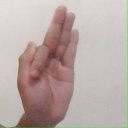
अक्षर: फ